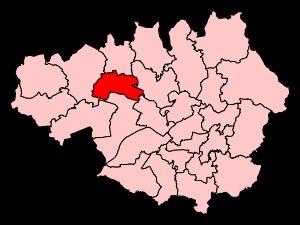
La circonscription de Bolton South East est une circonscription électorale anglaise située dans le Grand Manchester et représentée à la Chambre des Communes du Parlement britannique.